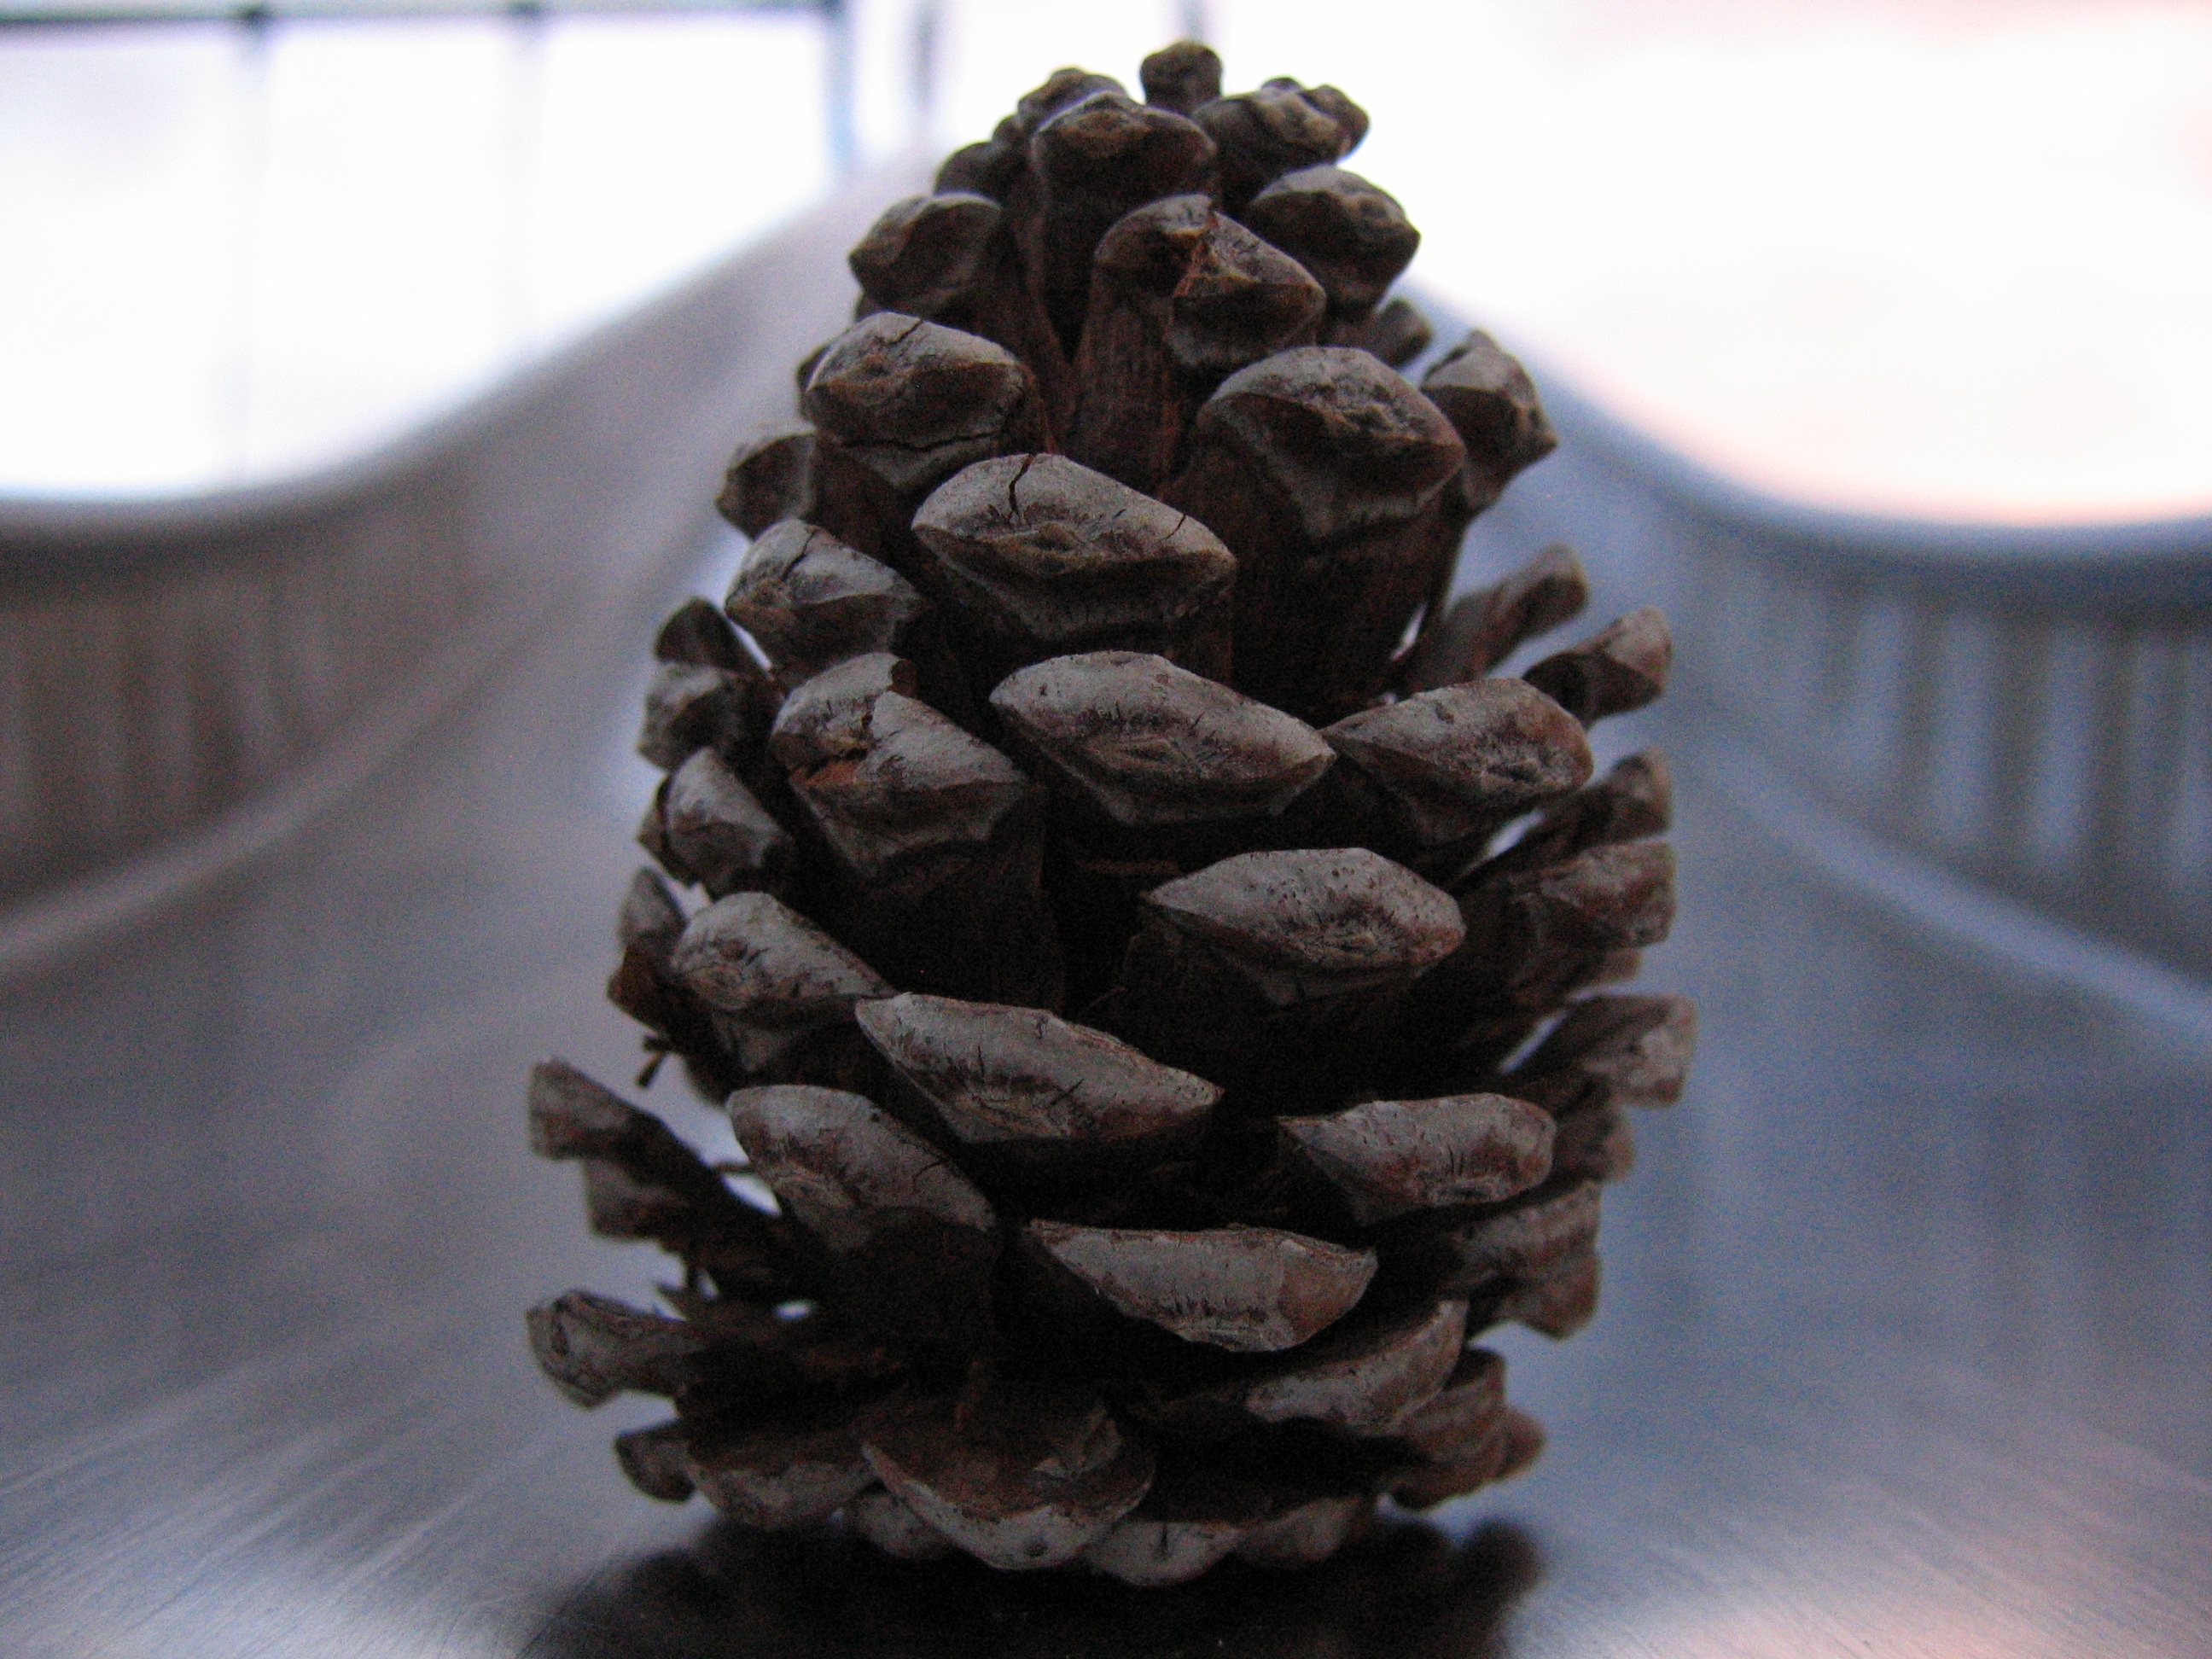
tree, steel, pine, food, produce, cone, dessert, conifer, close up, spruce, slide, edible mushroom, land plant, conifer cone